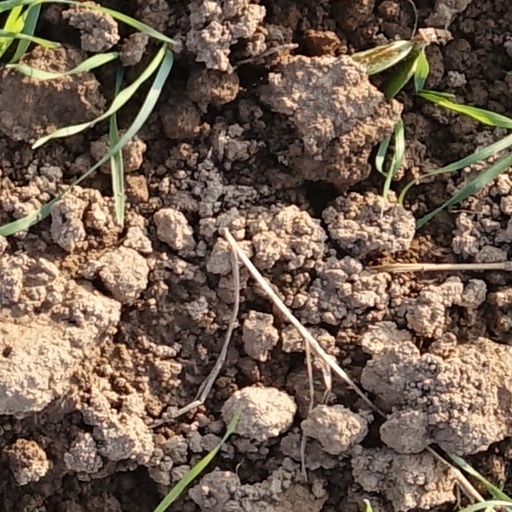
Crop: wheat